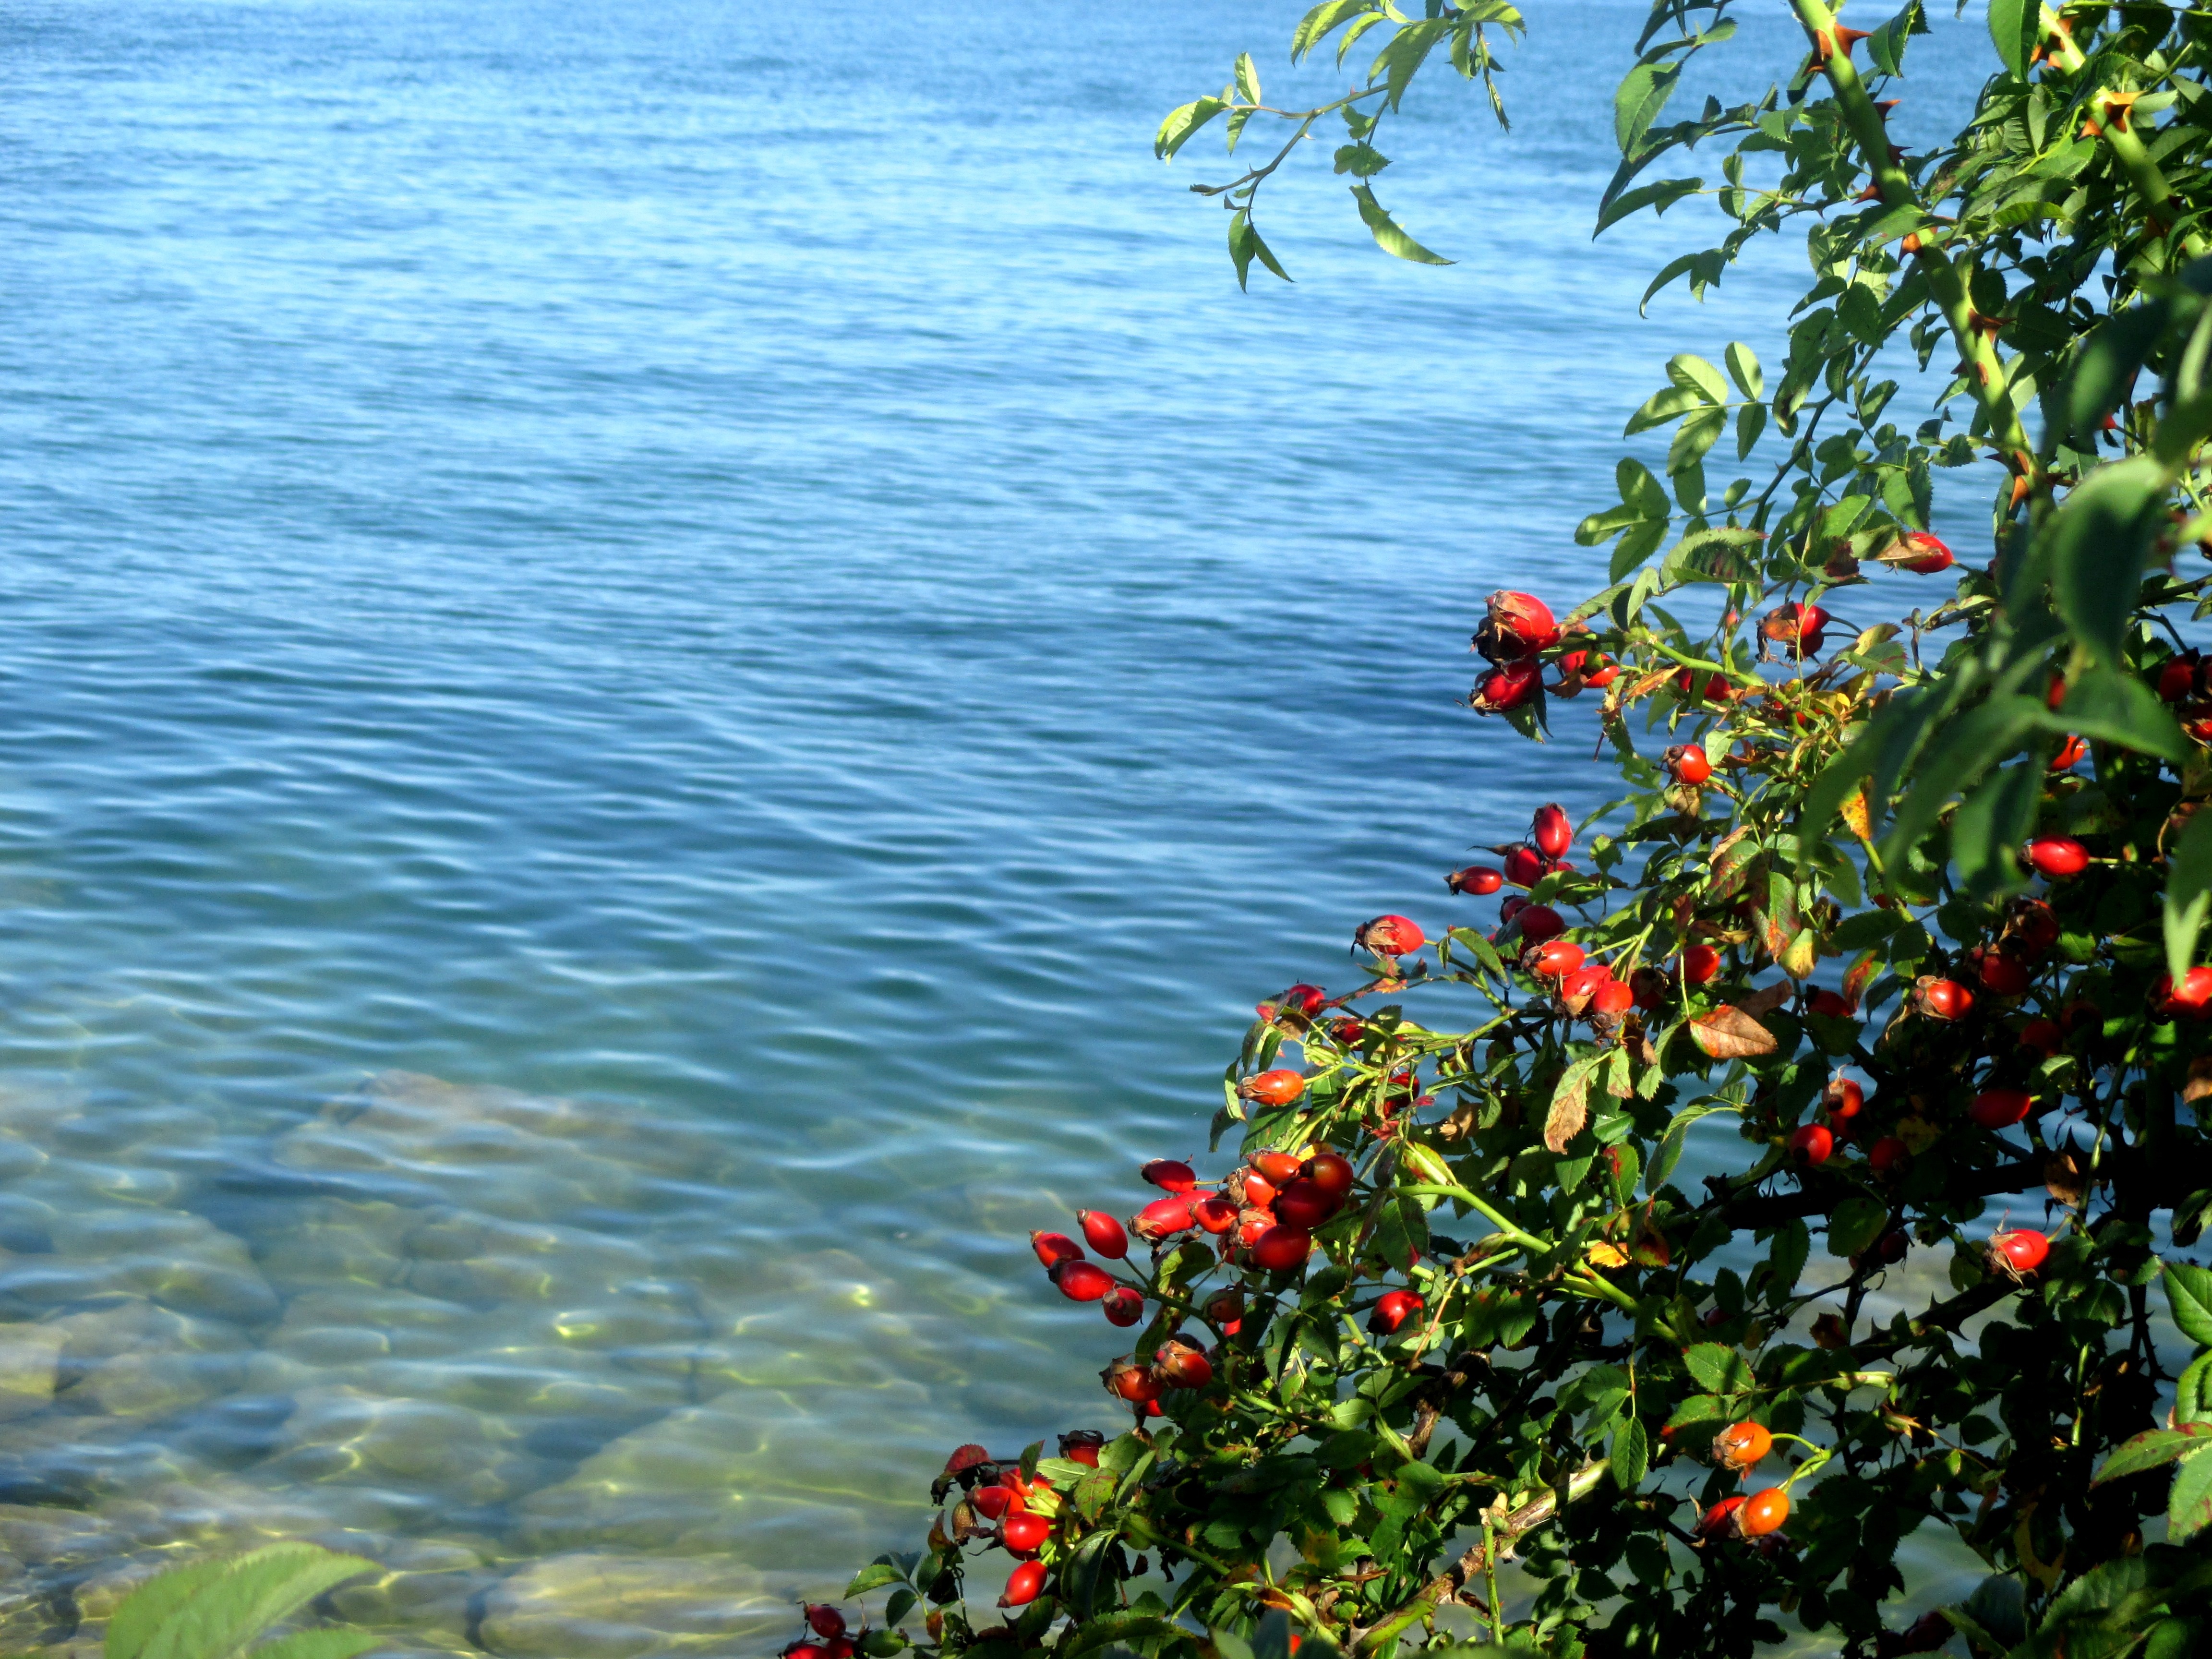
water, nature, plant, leaf, flower, lake, bush, red, botany, flora, vegetation, fruits, wild rose, rose hip